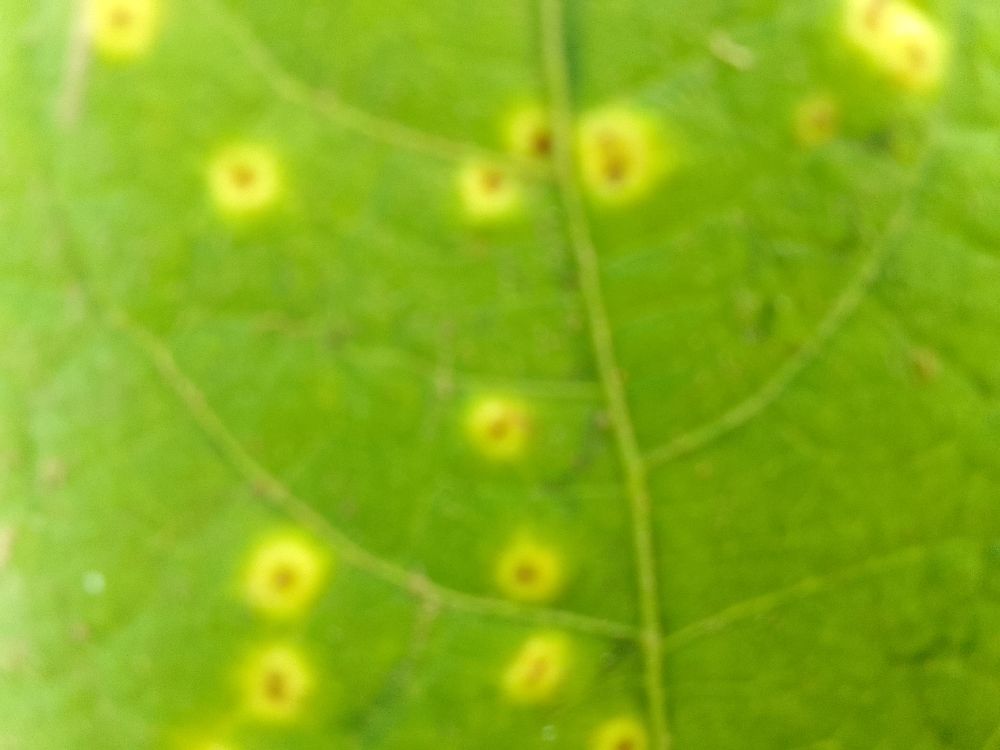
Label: rust